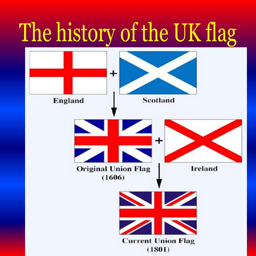
the history of the flag